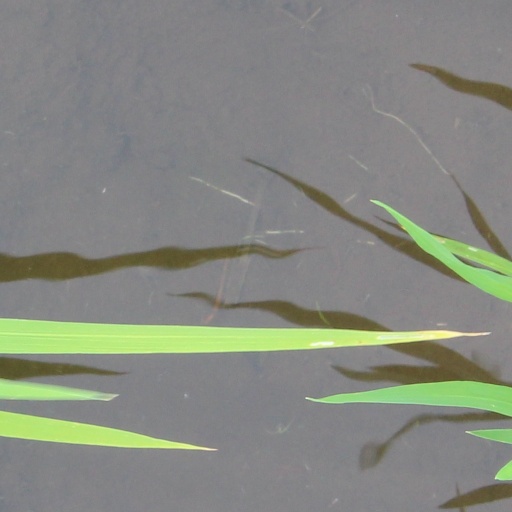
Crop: rice